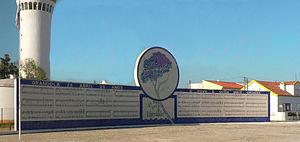
Grândola, Vila Morena est une chanson portugaise composée par Zeca Afonso, qui raconte la fraternité des habitants de Grândola, une ville située dans l'Alentejo, au sud du Portugal. Elle fut considérée par le régime d'Antonio de Oliveira Salazar, l'Estado Novo, comme exaltant les idées communistes, et censurée. Elle est associée à la Révolution des œillets et à la restauration de la démocratie au Portugal.